Hermon nature reserve

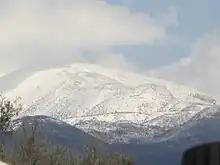
Mount Hermon covered in snow

Hermon nature reserve is a nature reserve in the north of the Golan Heights. It includes an area in southern Mount Hermon which is located in the Israeli occupied portion of the Golan Heights. The reserve excludes the Mount Hermon ski resort, Neve Ativ and the Nimrod Fortress National Park. The total area of the reserve is approximately 78,270 dunam (19,340 acres).